Nair Brigade

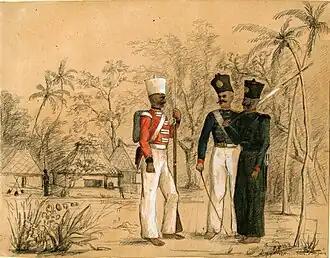
Members of a Nair brigade

The army of Travancore was modernised by Marthanda Varma, who is known as "the maker of modern Travancore". The first Commander in Chief of his army was Kumaraswamy Pillai, who was a veteran soldier. Thanu Pillai, brother of then Dalawa Arumukham Pillai was made the Lieutenant Commander. He defeated the Dutch army with the Travancore army in 1741 at the Battle of Colachel and captured the Dutch commander Captain Eustachius De Lannoy.